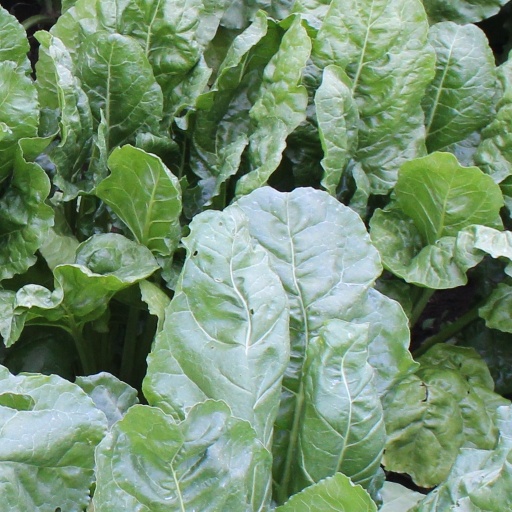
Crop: sugar beet